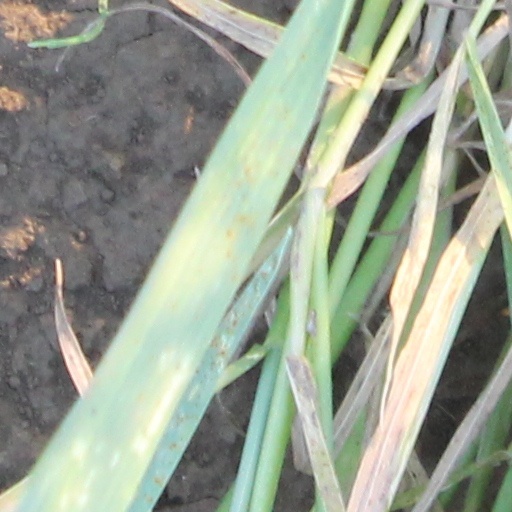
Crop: wheat